Zhaoqing University

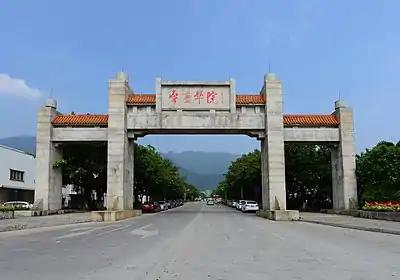
Zhaoqing University's main entrance

Zhaoqing University was established in 1970. It assists in the social and economic development in Zhaoqing and the adjacent Yunfu district, both of which have a population of over seven million.